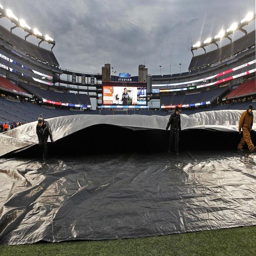
the tarp covering the field was removed under cloudy skies .